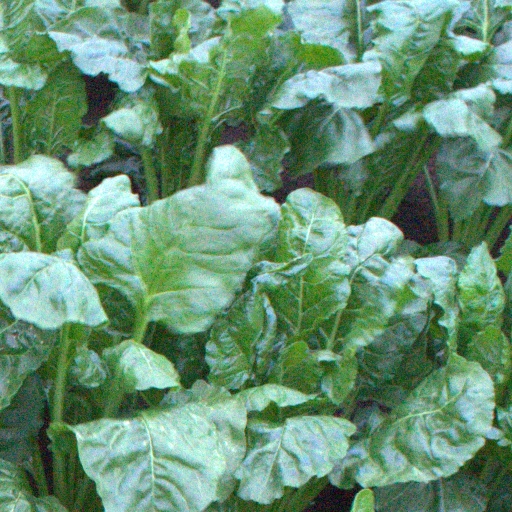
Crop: sugar beet